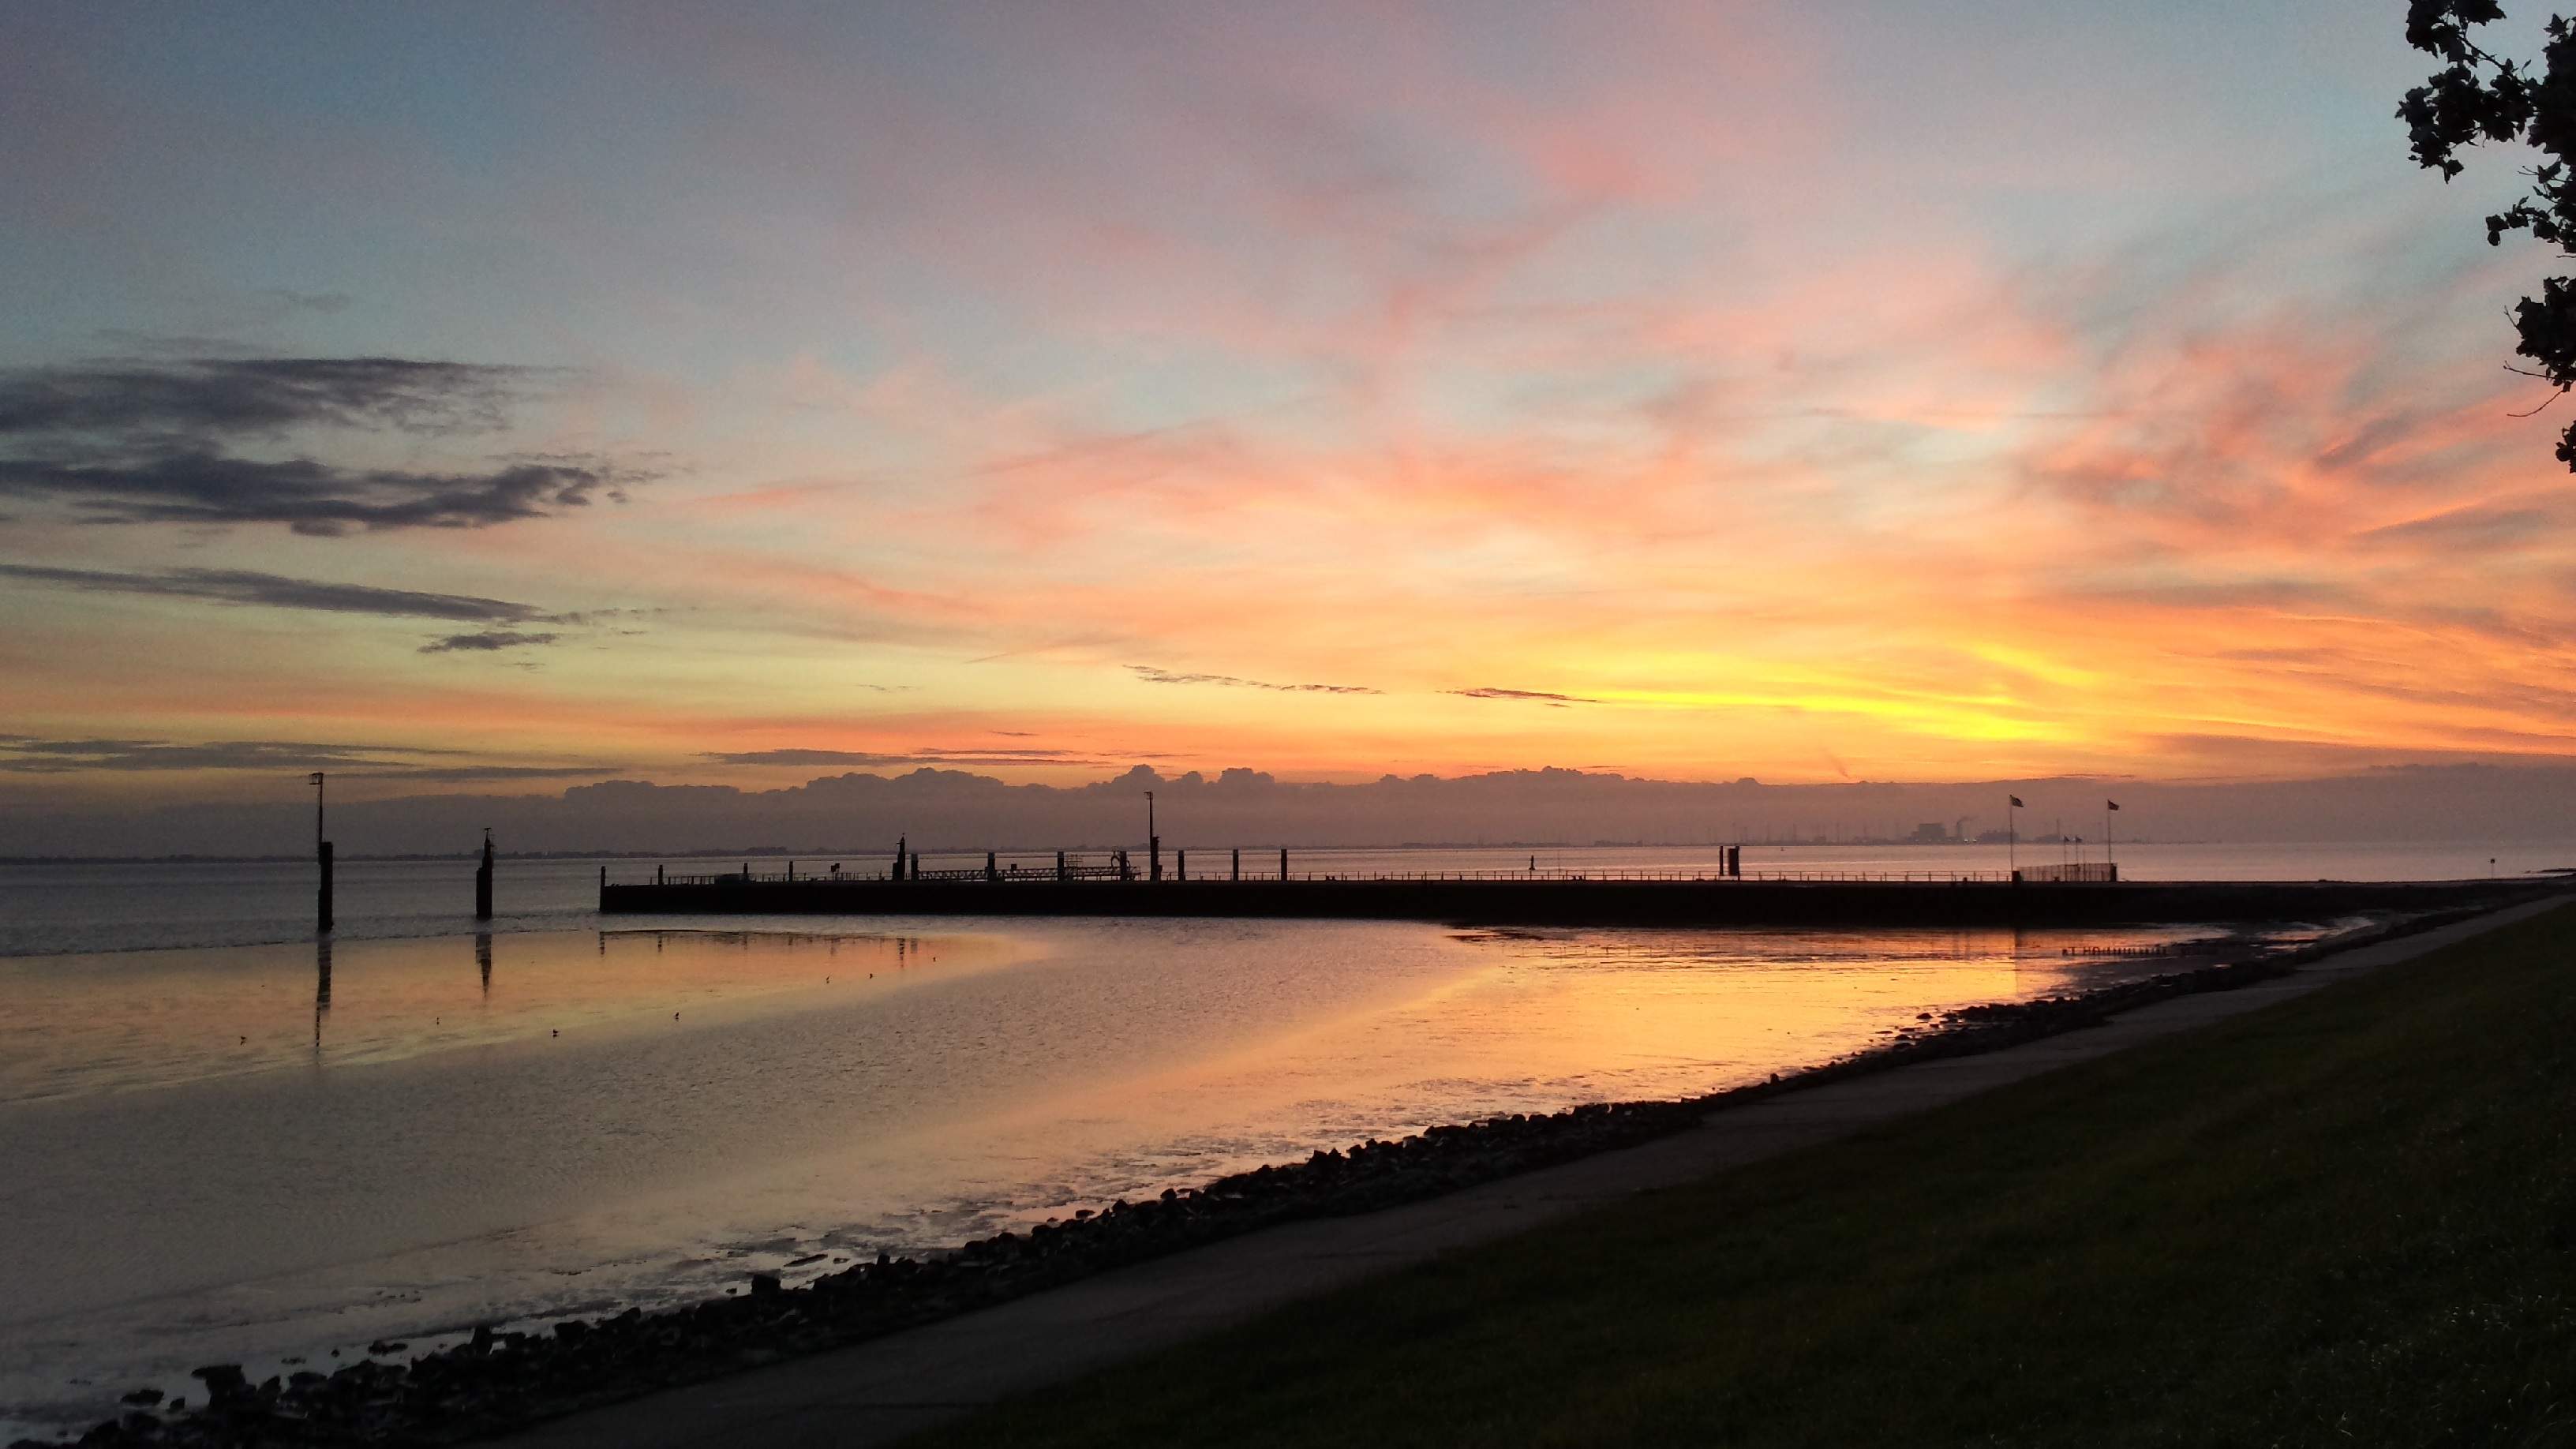
beach, sea, coast, ocean, horizon, cloud, sky, sun, sunrise, sunset, morning, shore, wave, lake, dawn, summer, dusk, evening, reflection, holiday, bay, holland, loneliness, north sea, coastal landscape, afterglow, emden